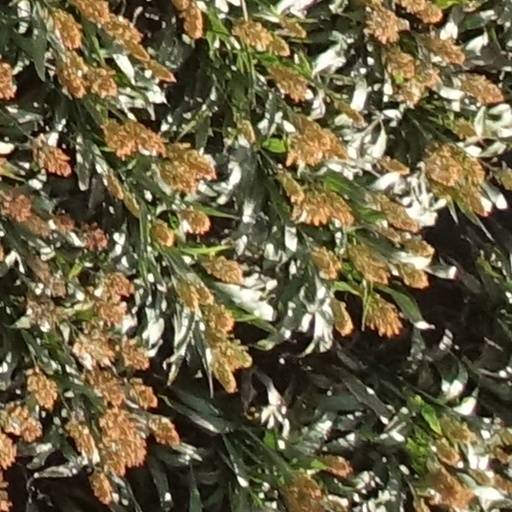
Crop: sorghum